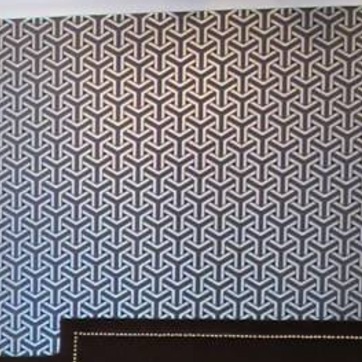
Material: wallpaper